Lichfield

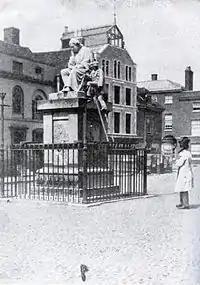
Photograph by Richard Cockle Lucas (sculptor) of Johnson statue taken in 1859

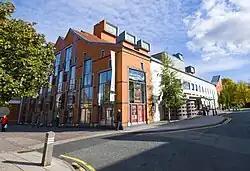
Lichfield Garrick Theatre was built in 2003

In the English Civil War, Lichfield was divided. The cathedral authorities, supported by some of the townsfolk, were for the king, but the townsfolk generally sided with the Parliament. This led to the fortification of the close in 1643. Lichfield's position as a focus of supply routes had an important strategic significance during the war, and both forces were anxious for control of the city. The Parliamentary commander Lord Brooke led an assault on the fortified close, but was killed by a sniper's bullet on St Chad's day in 1643.The close subsequently yielded to the Parliamentarians, but was retaken by Prince Rupert of the Rhine in the same year, and the governorship granted to a local gentleman, Richard Bagot. On the collapse of the Royalist cause in 1646 it again surrendered. The cathedral suffered extensive damage from the war, including the complete destruction of the central spire. It was restored at the Restoration under the supervision of Bishop Hacket, and thanks in part to the generosity of King Charles II.